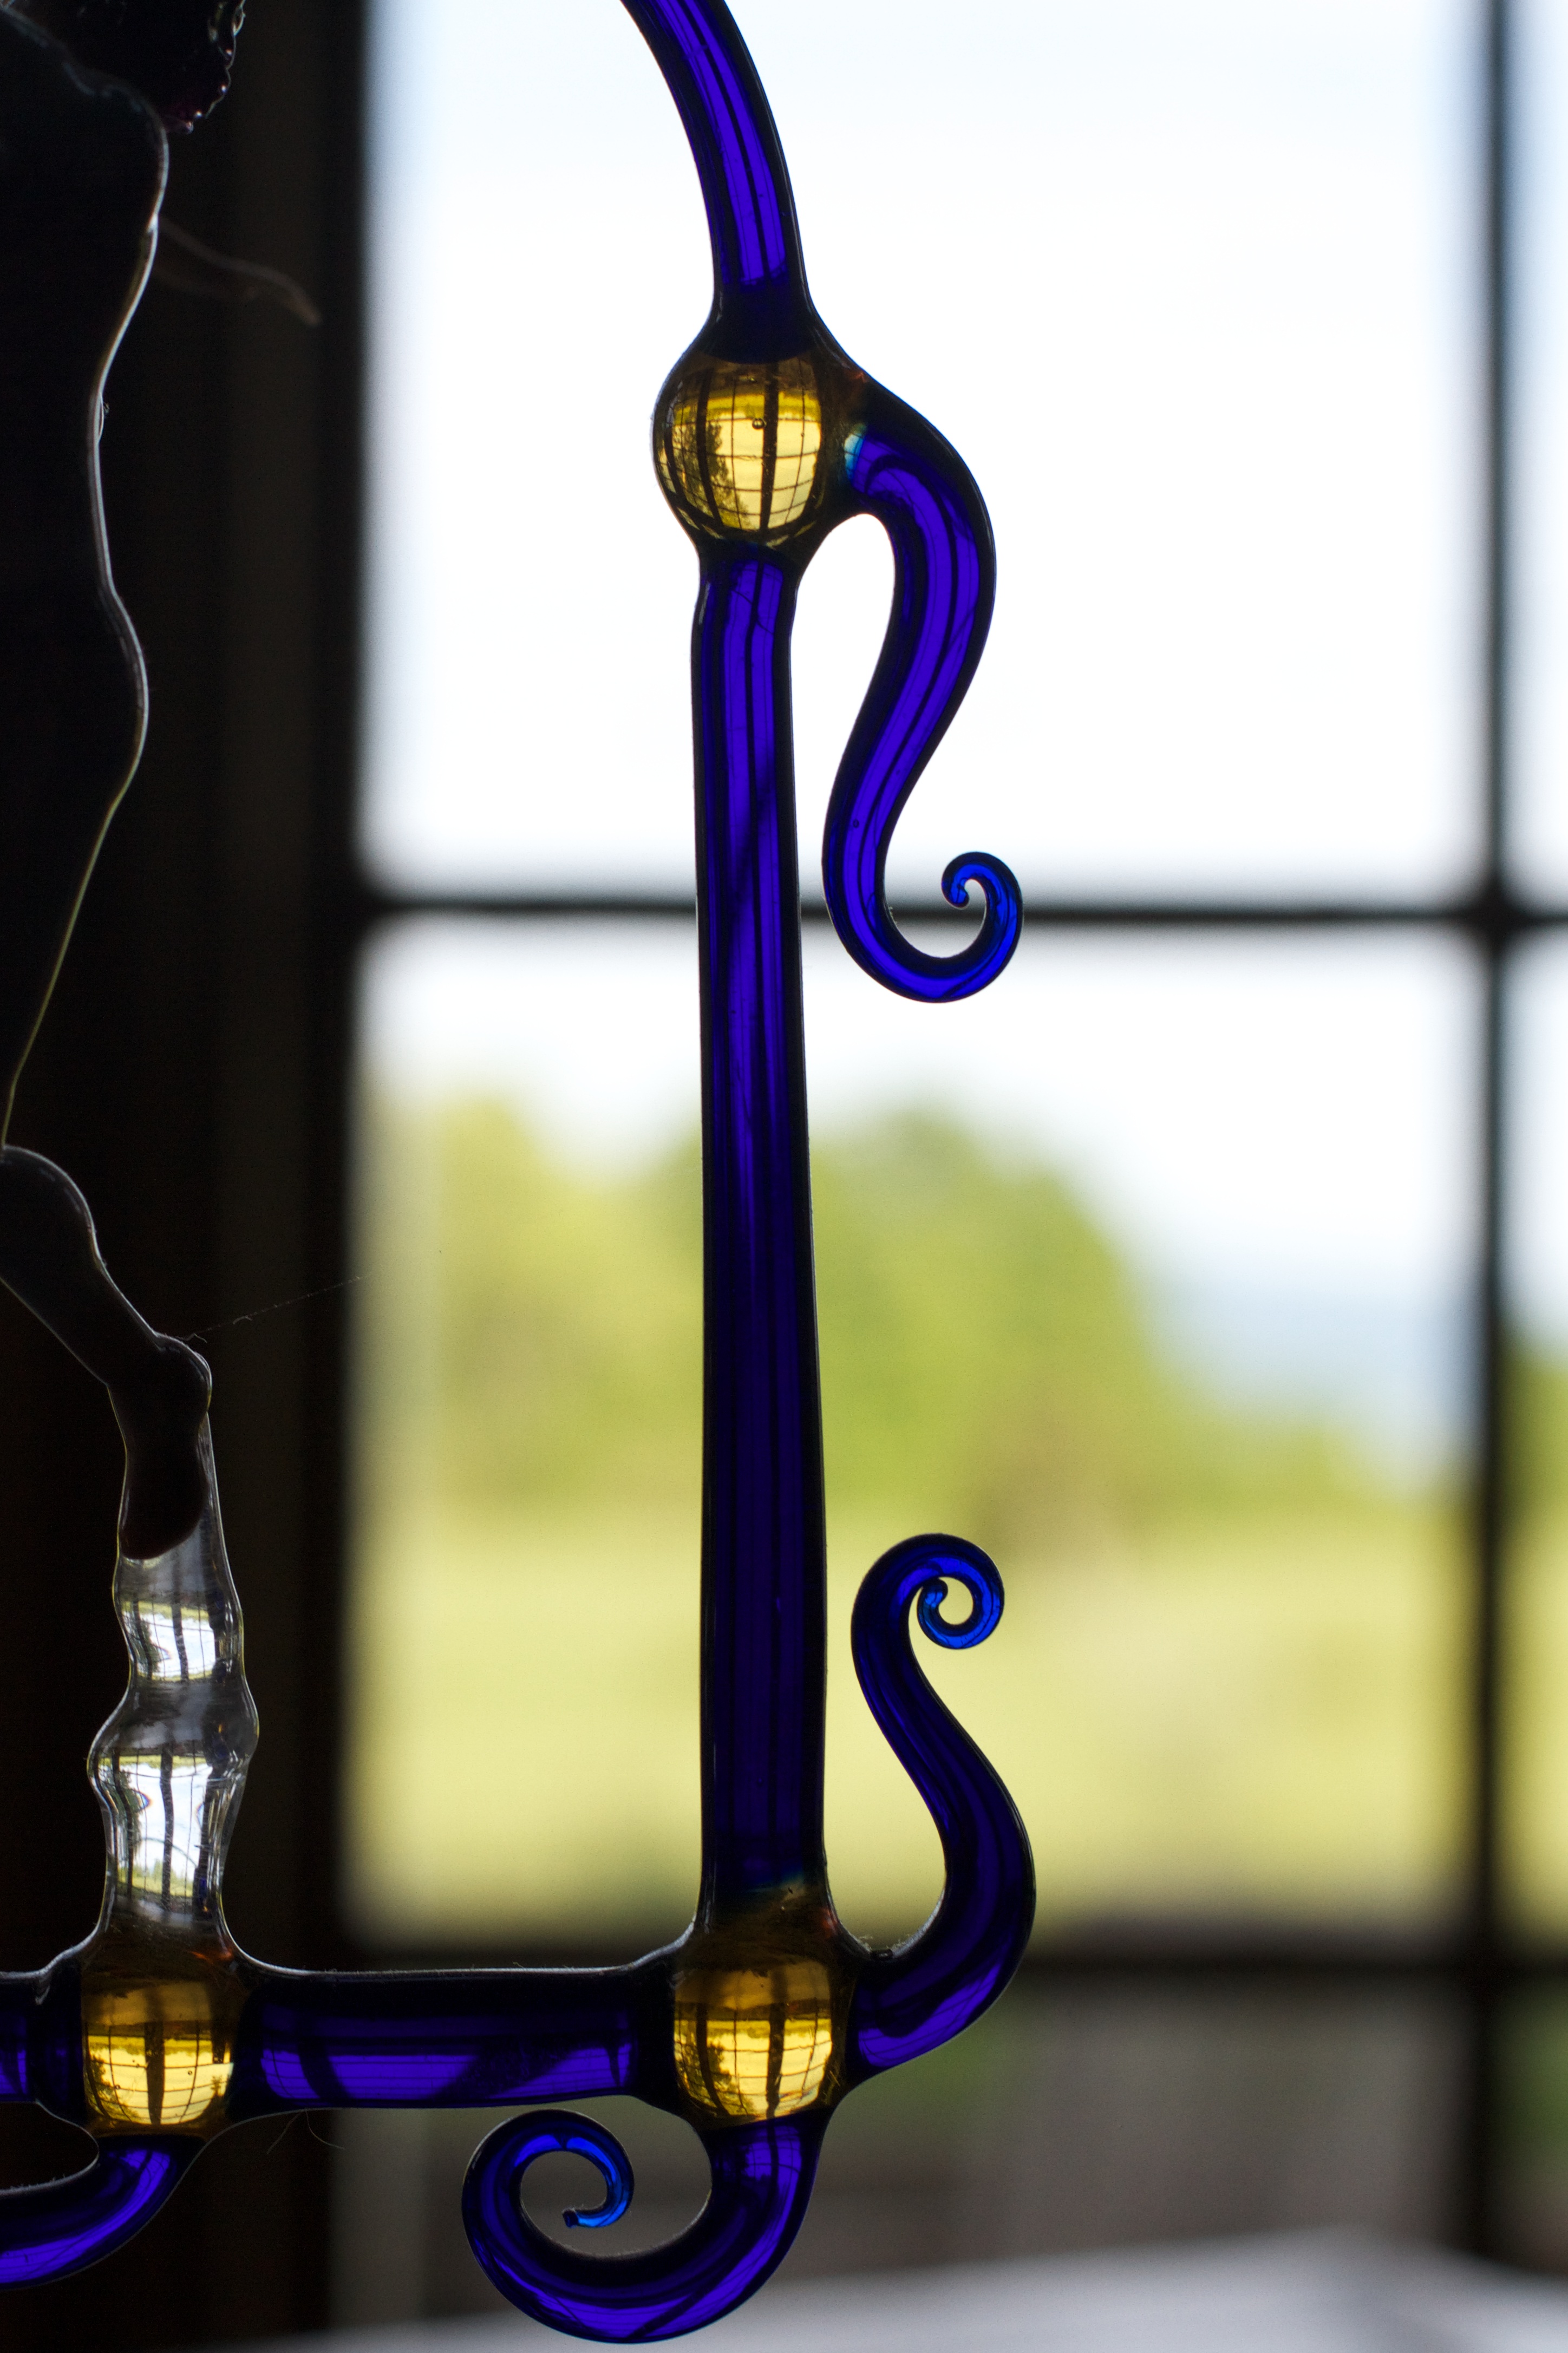
window, glass, street light, lighting, light fixture, iron, raildog